Mario Tiberini

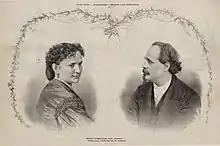
Angiolina and Mario Tiberini

After his return to Europe in 1858, Tiberini was engaged as "primo tenore" at the Gran Teatre del Liceu in Barcelona. There he met and fell in love with the soprano Angiolina Ortolani who was singing the title role in "Linda di Chamounix". They married soon after and for the rest of their careers, appeared together in many operas. By 1875, Tiberini's voice began showing signs of decline, and shortly afterwards he also began showing symptoms of mental illness. He spent his final days in a sanatorium in Reggio Emilia where he died at the age of 54. An inscription on a lithograph in the in Milan states that he died believing he was Manrico, the protagonist of "Il trovatore". However, according to Denise Gallo writing in "The Cambridge Verdi Encyclopedia", there is no mention of this delusion in the records of the asylum, and it may well be a theatrical legend.